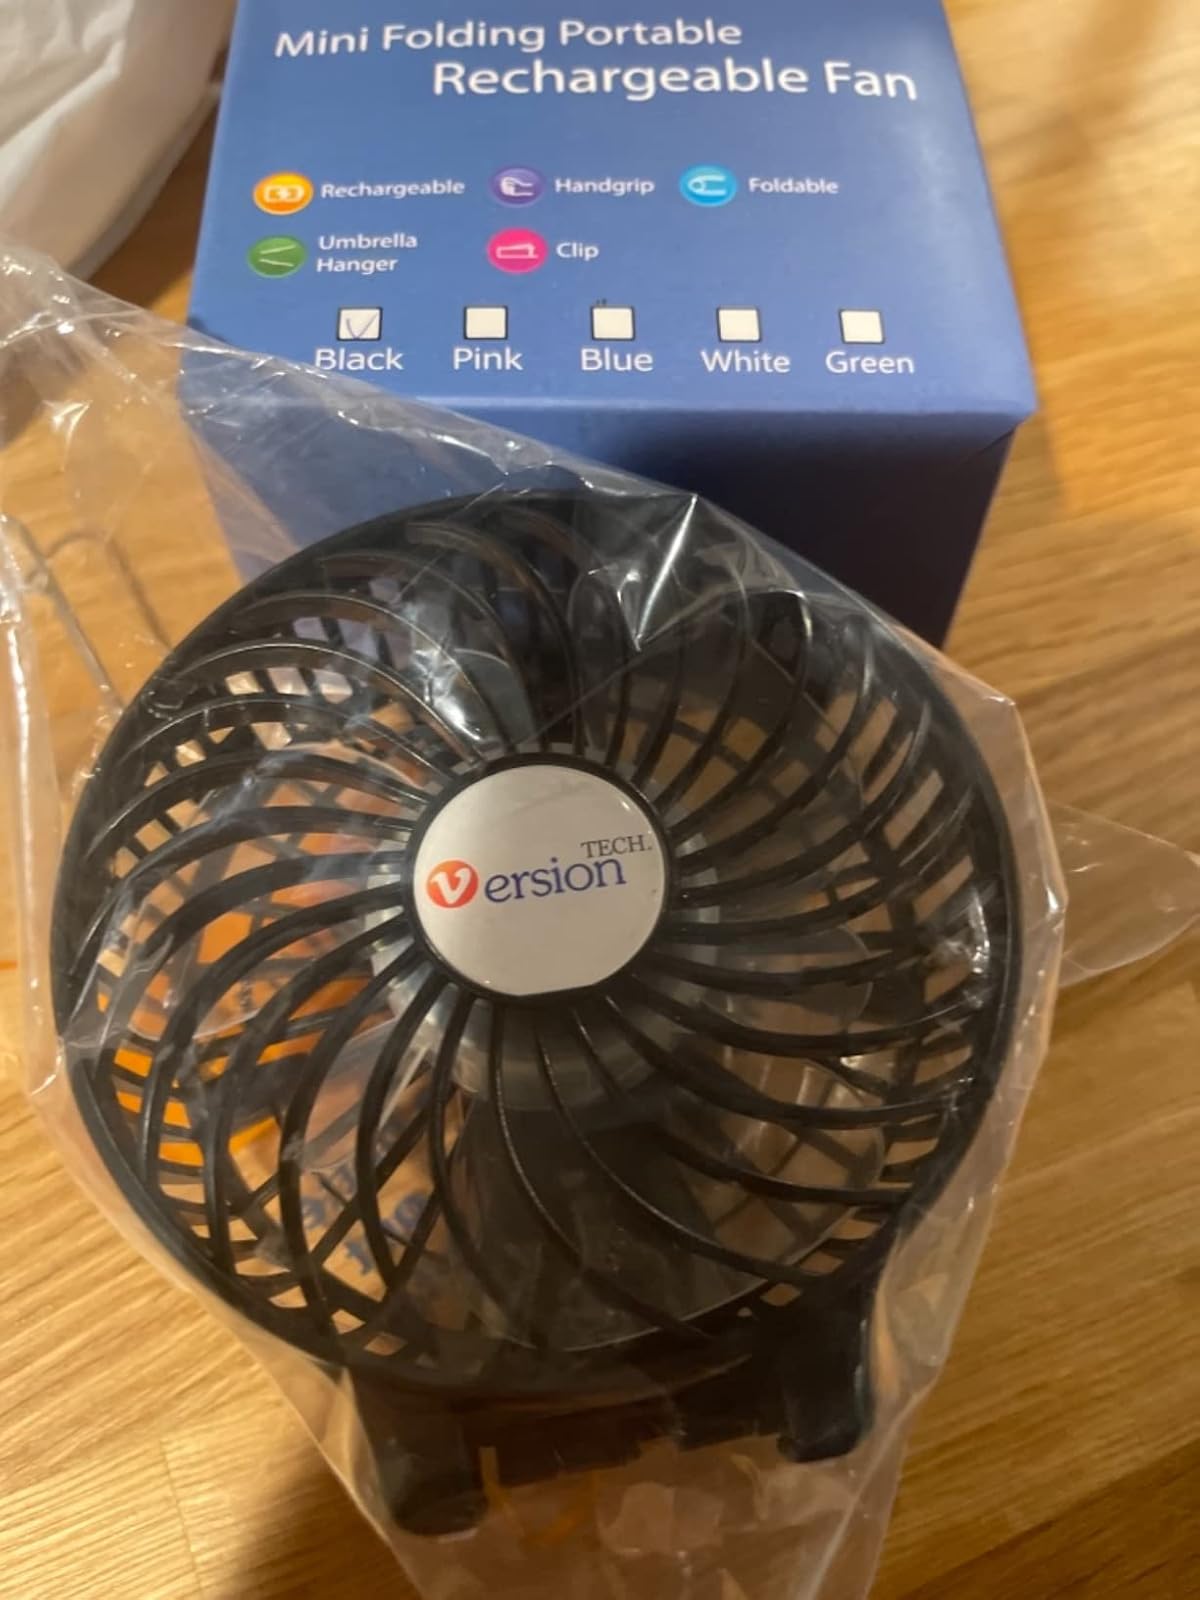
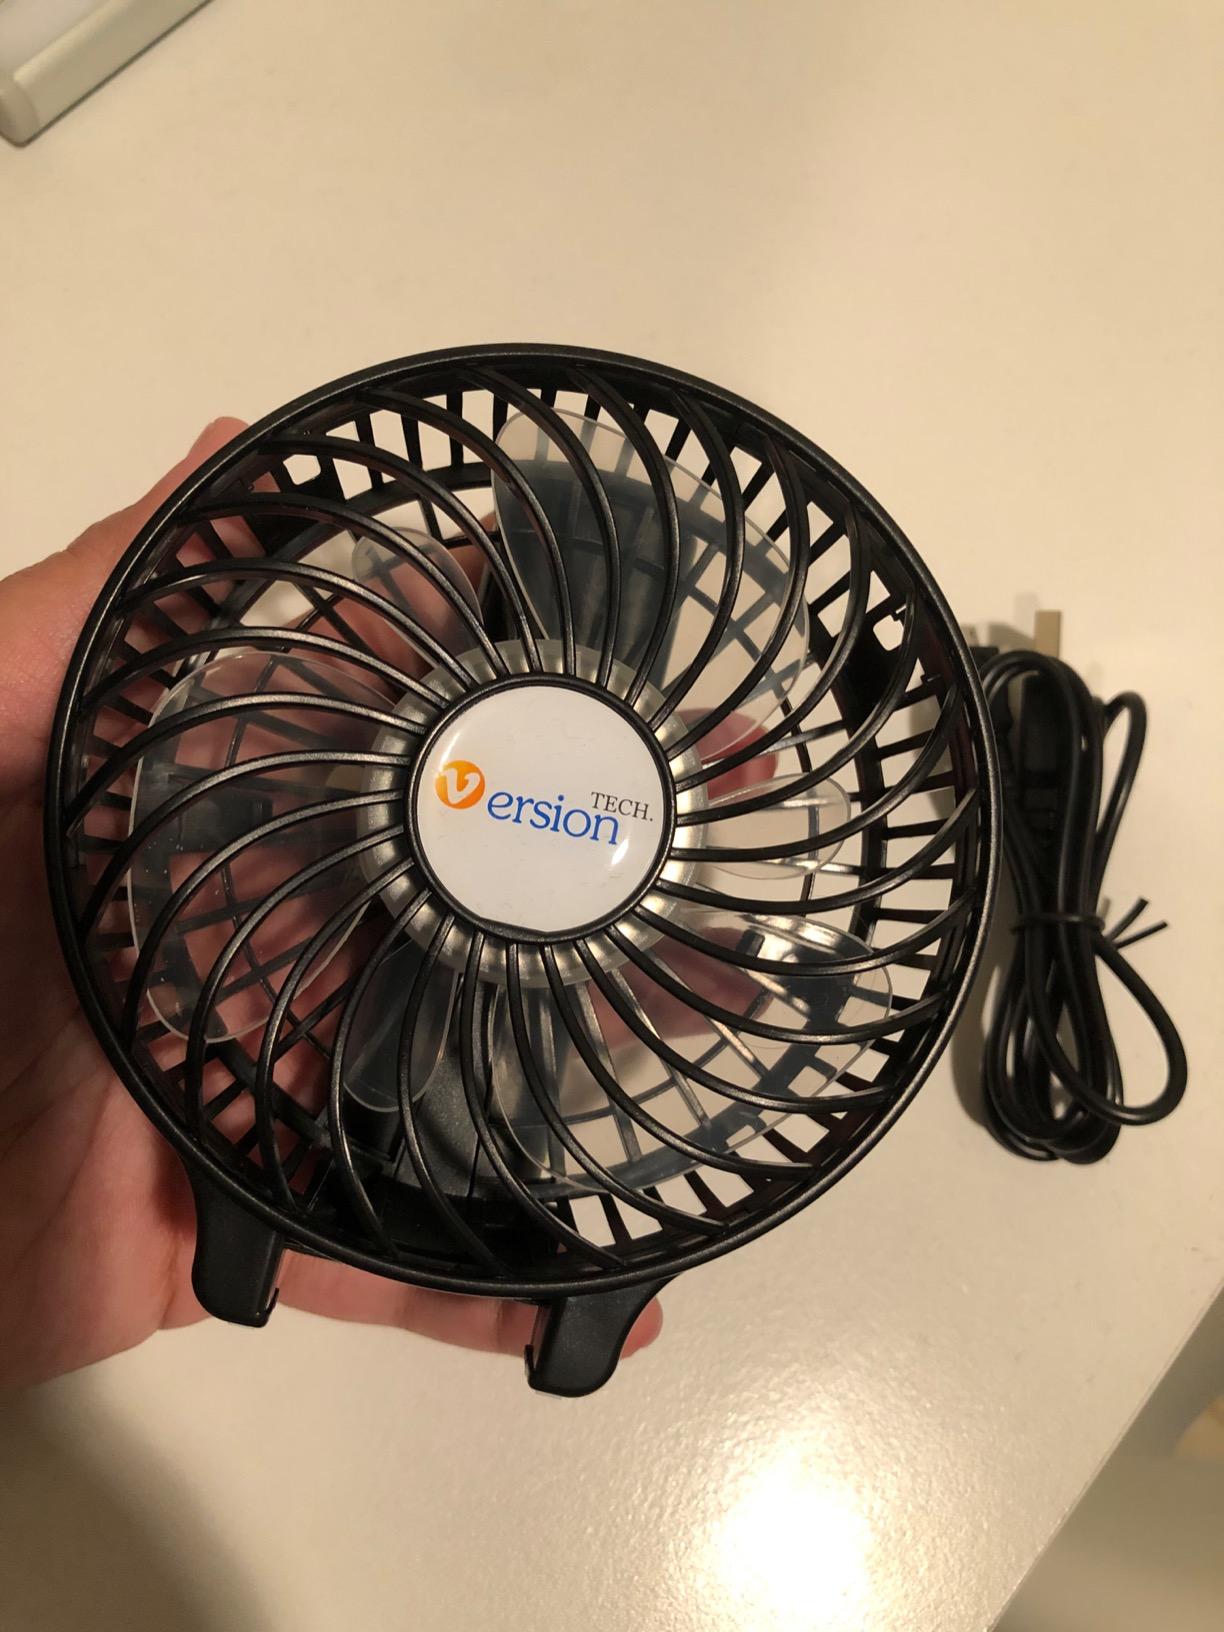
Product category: fan
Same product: yes